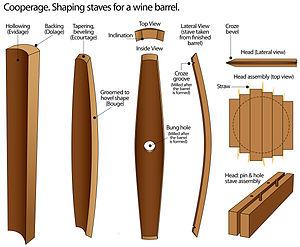
La fabrication d'un tonneau se fait à partir de lattes de bois maintenues par un cerclage.